Gender pay gap in Russia

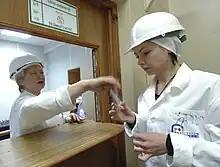
Employees at the Leningrad Nuclear Power Plant, 2008

Even though the female labor force participation in the Soviet Union was higher than in Western countries (For 1960–1988: Austria – 60.7%, France – 72%, Italy – 54.2%, Ireland – 44.7%, Portugal – 67.4%, Soviet Union around 90%), throughout its history women were regarded as a "specific labor force" and occupational segregation was a lived reality. C. G. Ogloblin (1999), for instance, mentions that protective legislation restricted women's employment in jobs that were considered dangerous or physically demanding and encouraged their entrance into jobs that suit their "biological and psychological peculiarities" and their "moral ethical temperament".